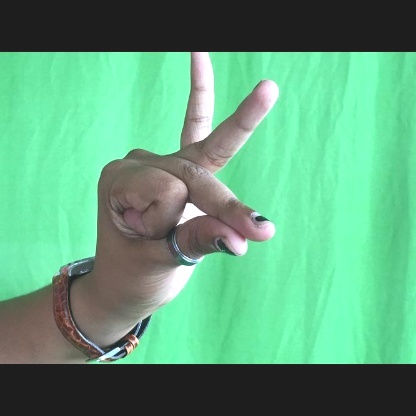
Mudra: Bramaram